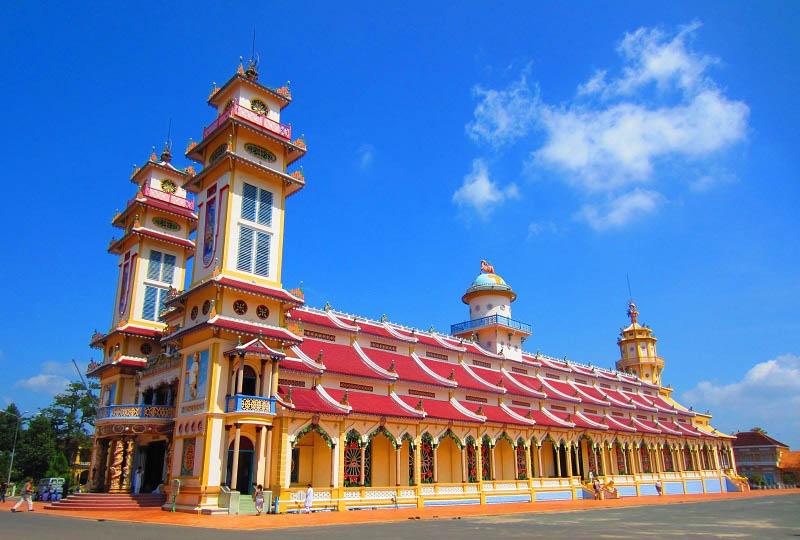
có một ngôi nhà lớn xuất hiện ở trong bức ảnh